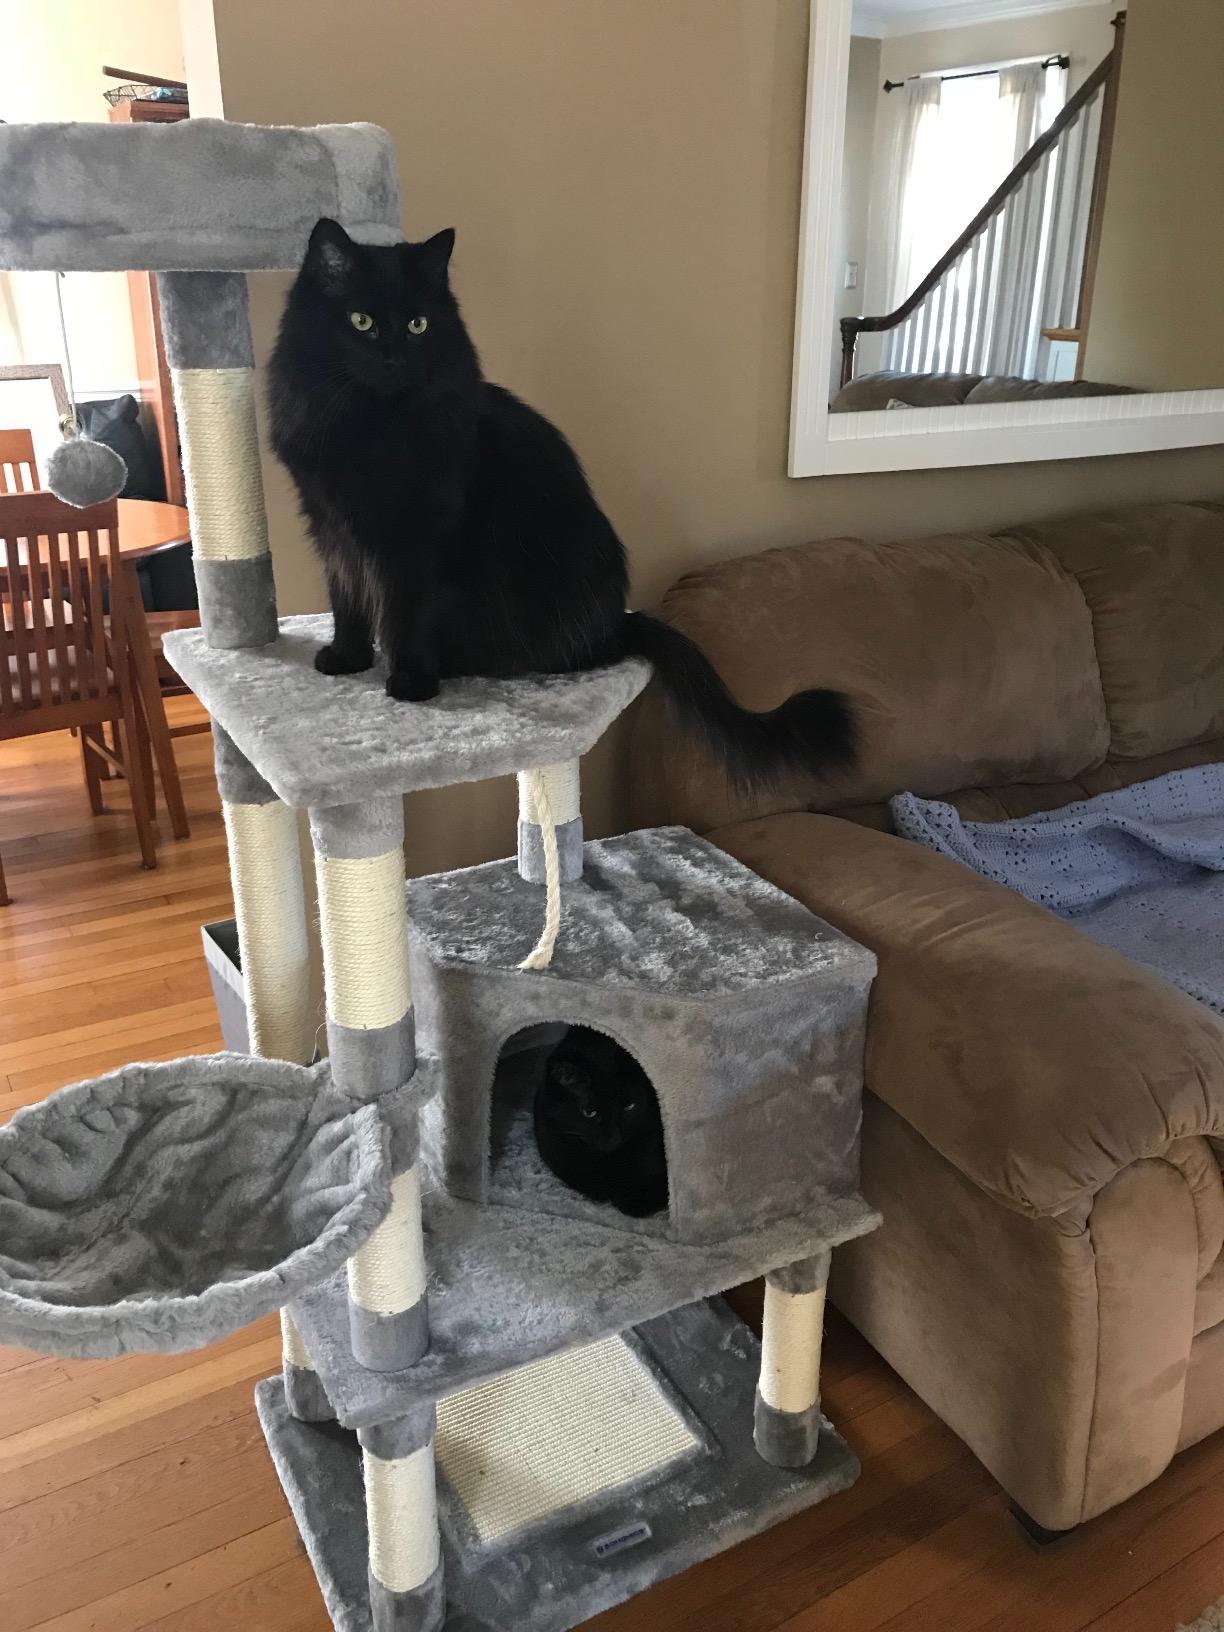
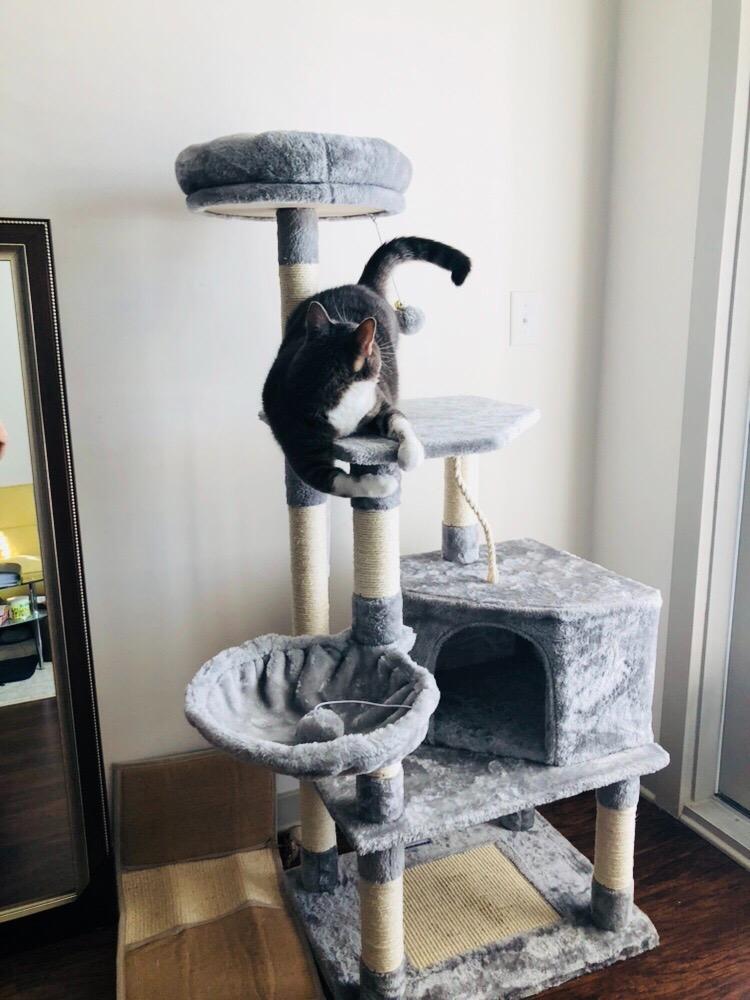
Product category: items_cat tree
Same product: yes